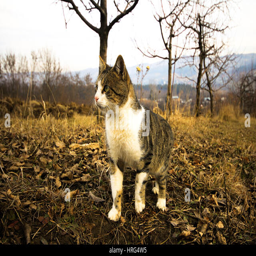
picture of stray cat in the autumn